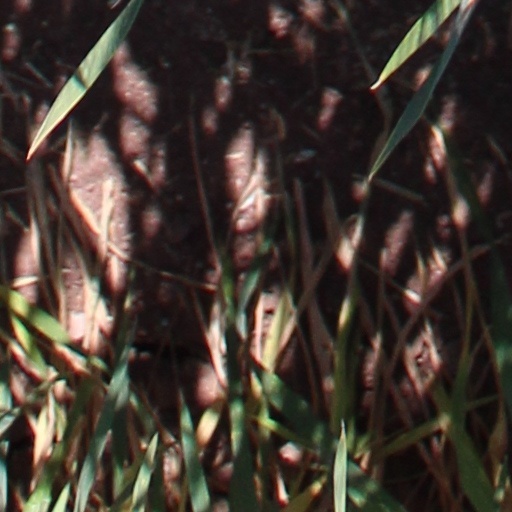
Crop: wheat